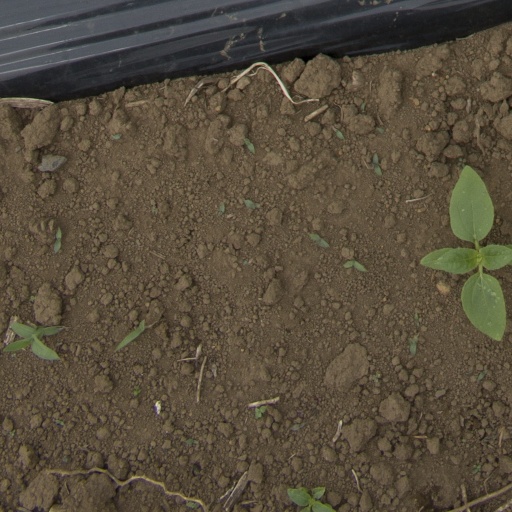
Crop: Jerusalem artichoke